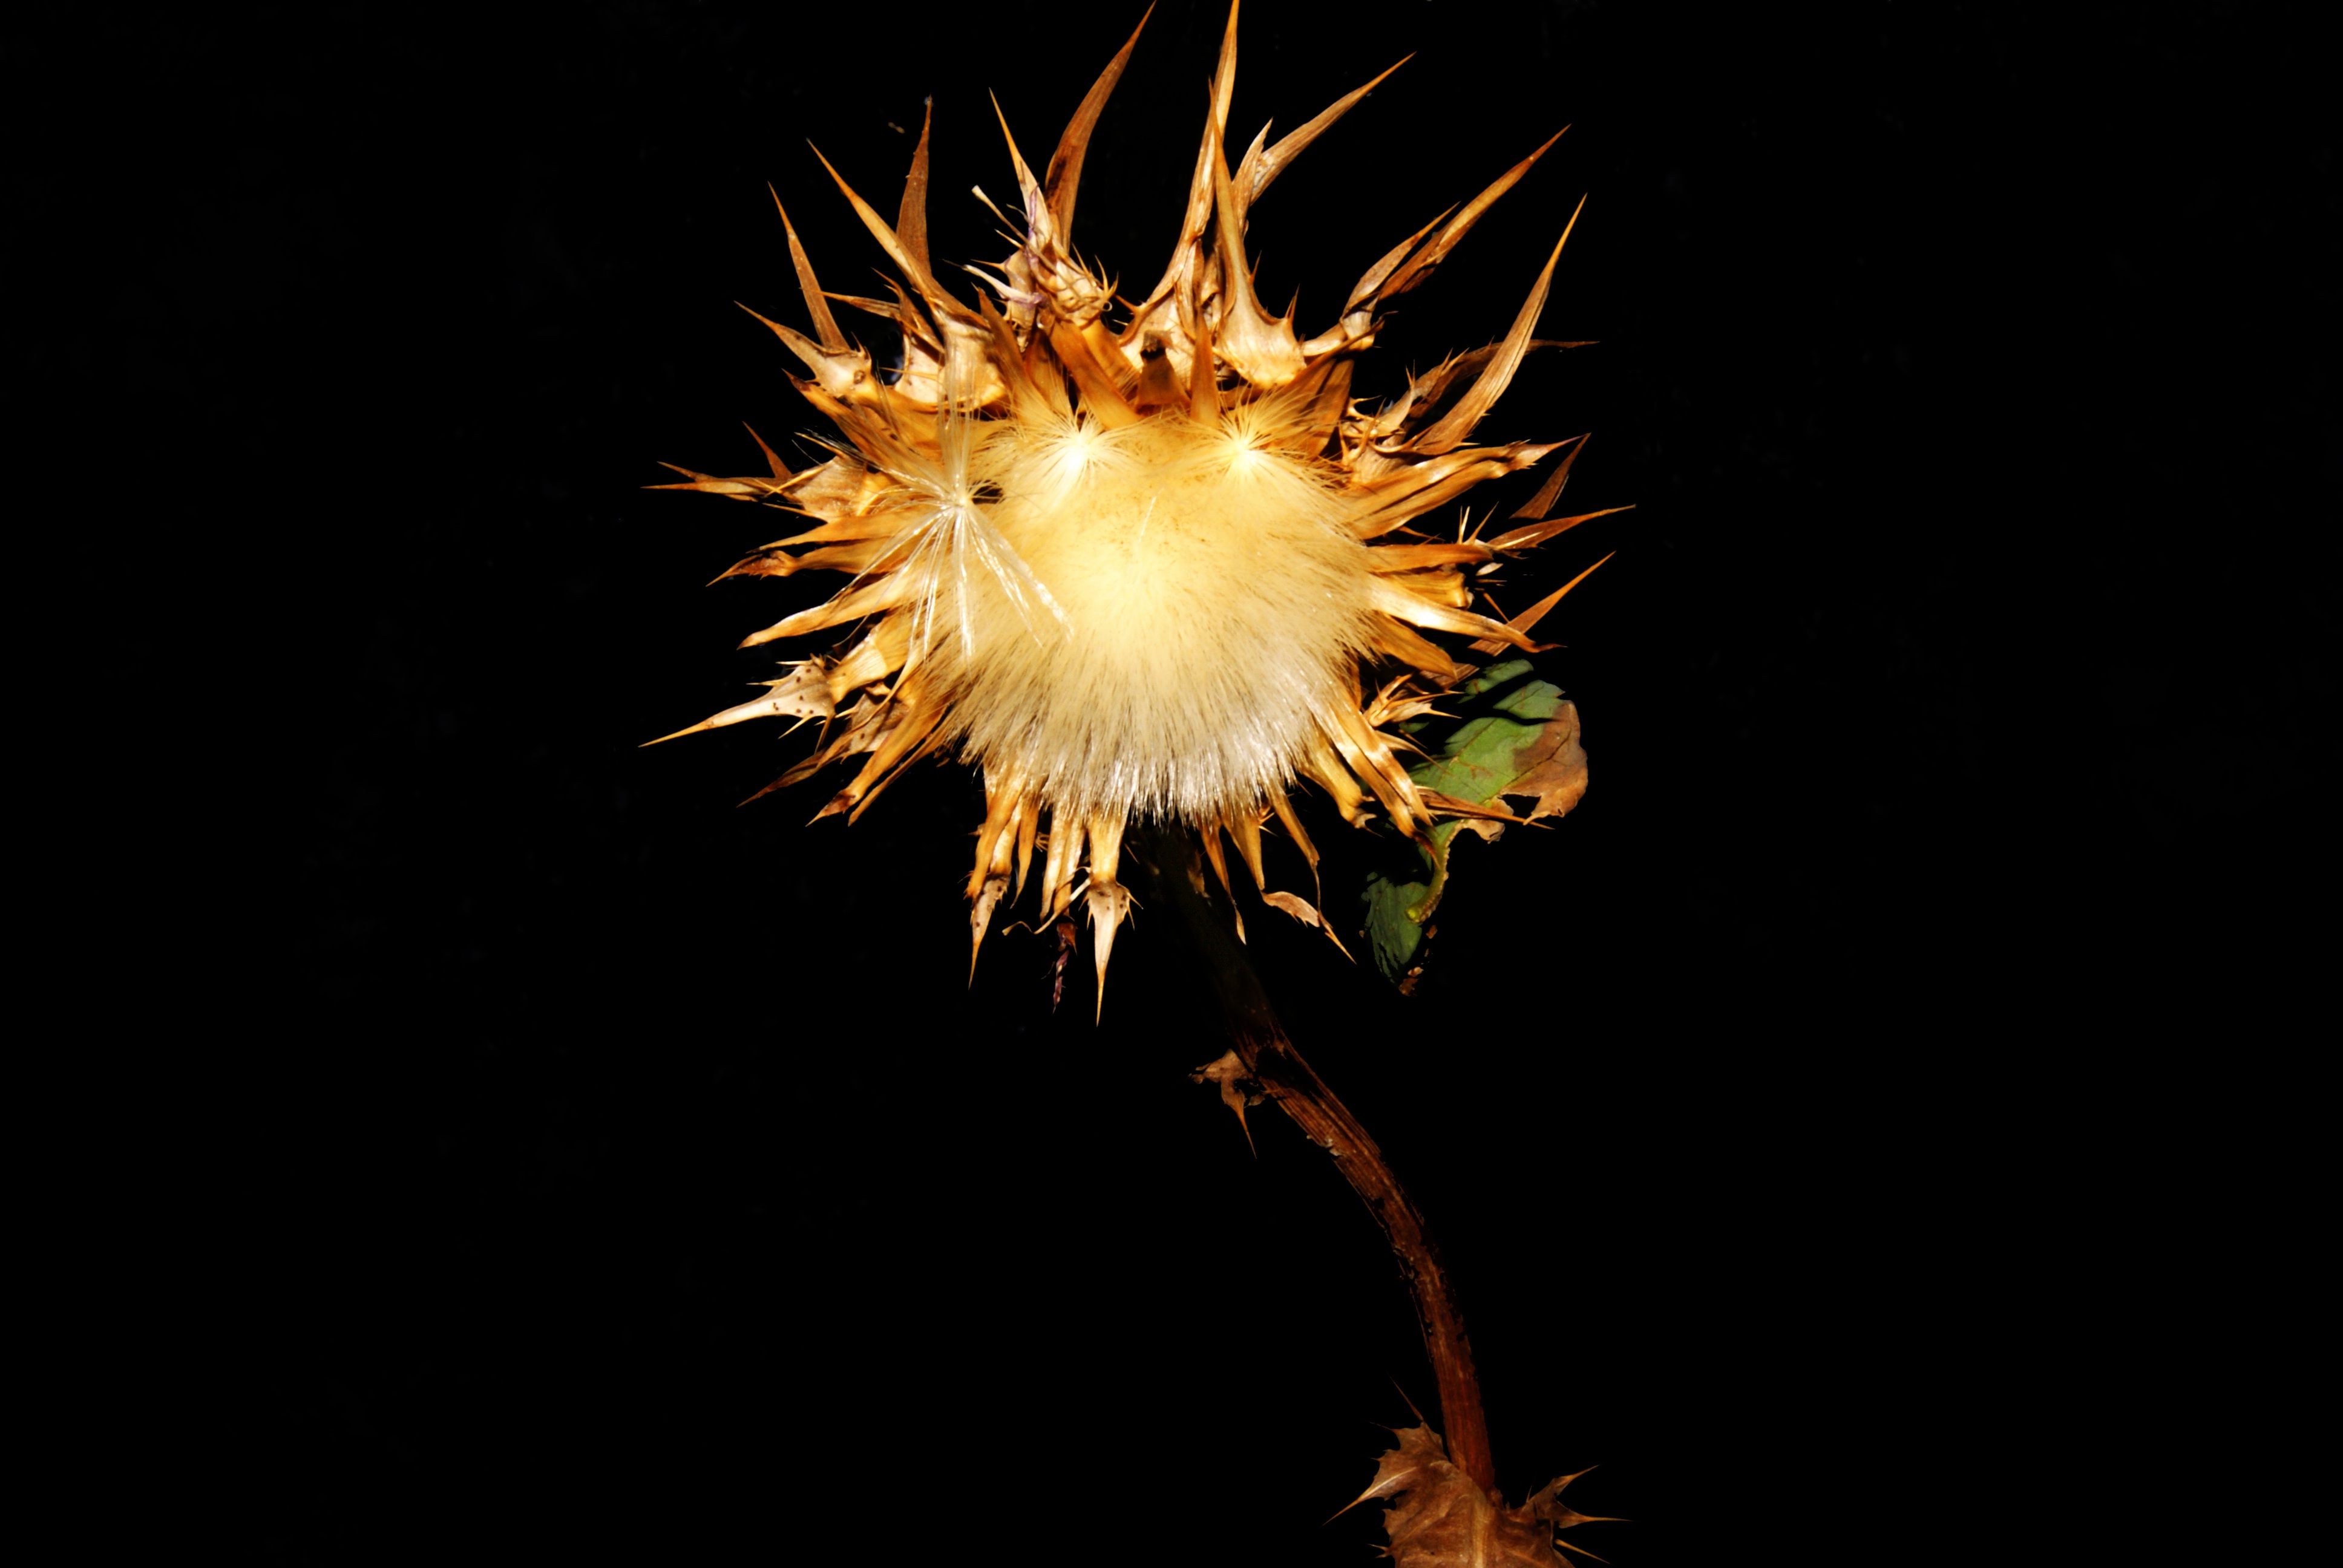
light, plant, field, photography, sunlight, leaf, flower, summer, sparkler, darkness, yellow, garden, flora, plants, close up, leaves, thistle, macro photography, flowering plant, daisy family, land plant